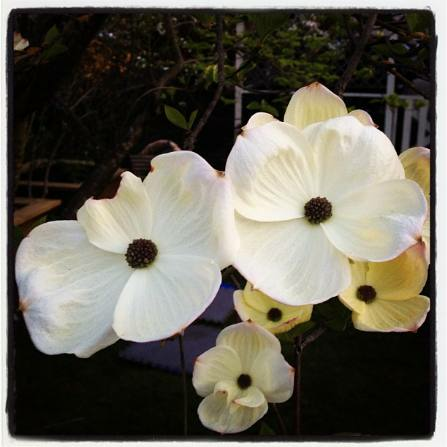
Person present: No